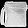
Label: Bag